Boris Naumovich Ginsburg

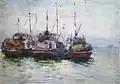
"The Three Ships", 1962

Although for the artist the sea was not only primordial beauty imbued with inimitable harmony, but also a dwelling place of the manmade objects- the ships. In depiction of the latter he predominantly employs graphic techniques: coal sketching, graphite pencil, drypoint print, etching and linocut print. He is unsurpassed as regards compositional variations in depicting ships or fishermen's life. Every sheet is representative of the original nonrecurring compositional scheme, the most corresponding to realizing each concrete artistic idea.